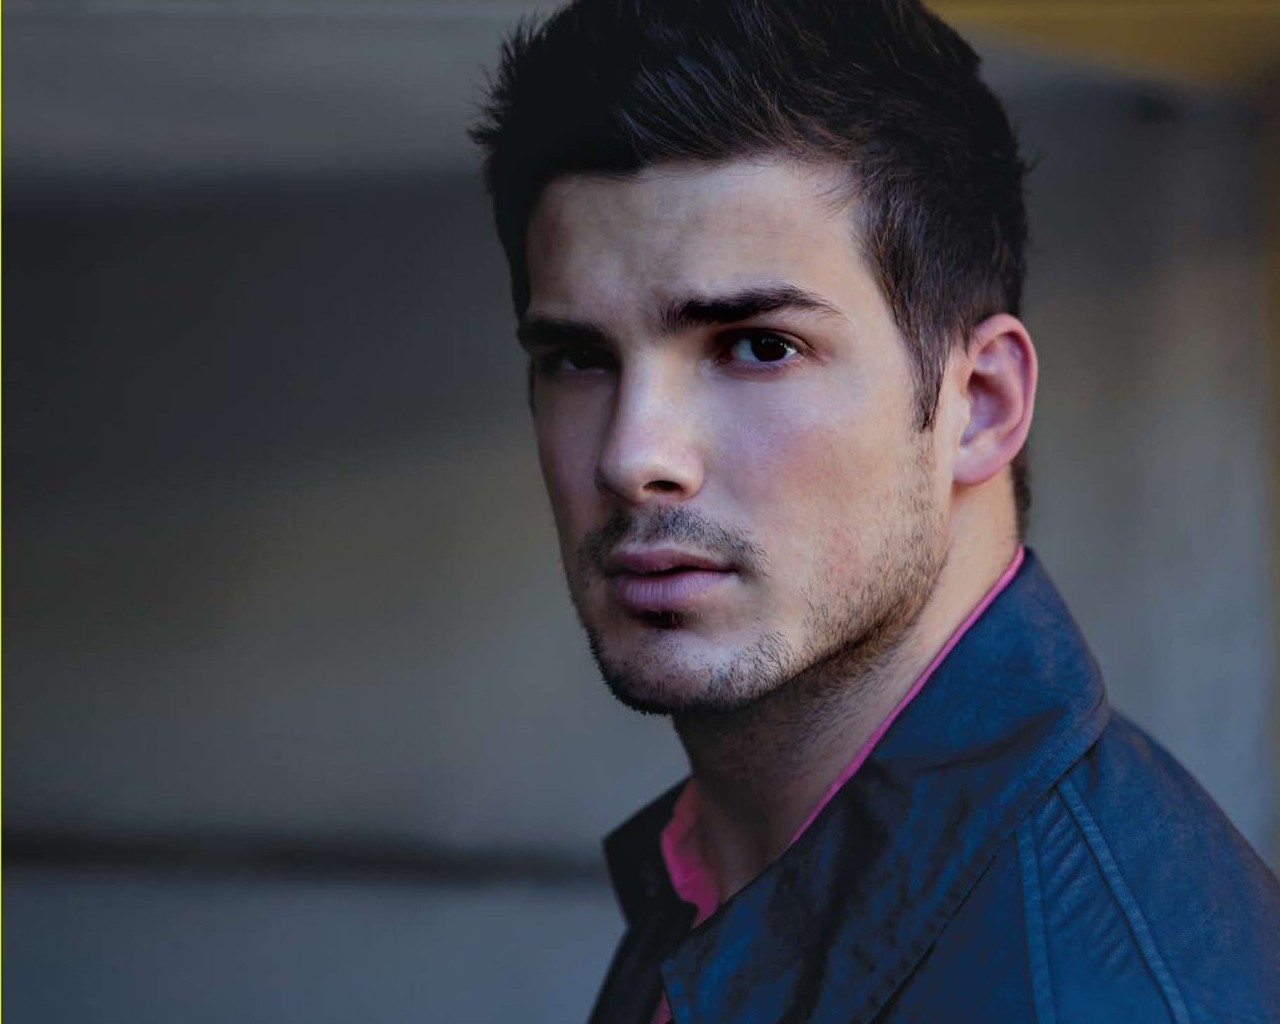
Label: Colored